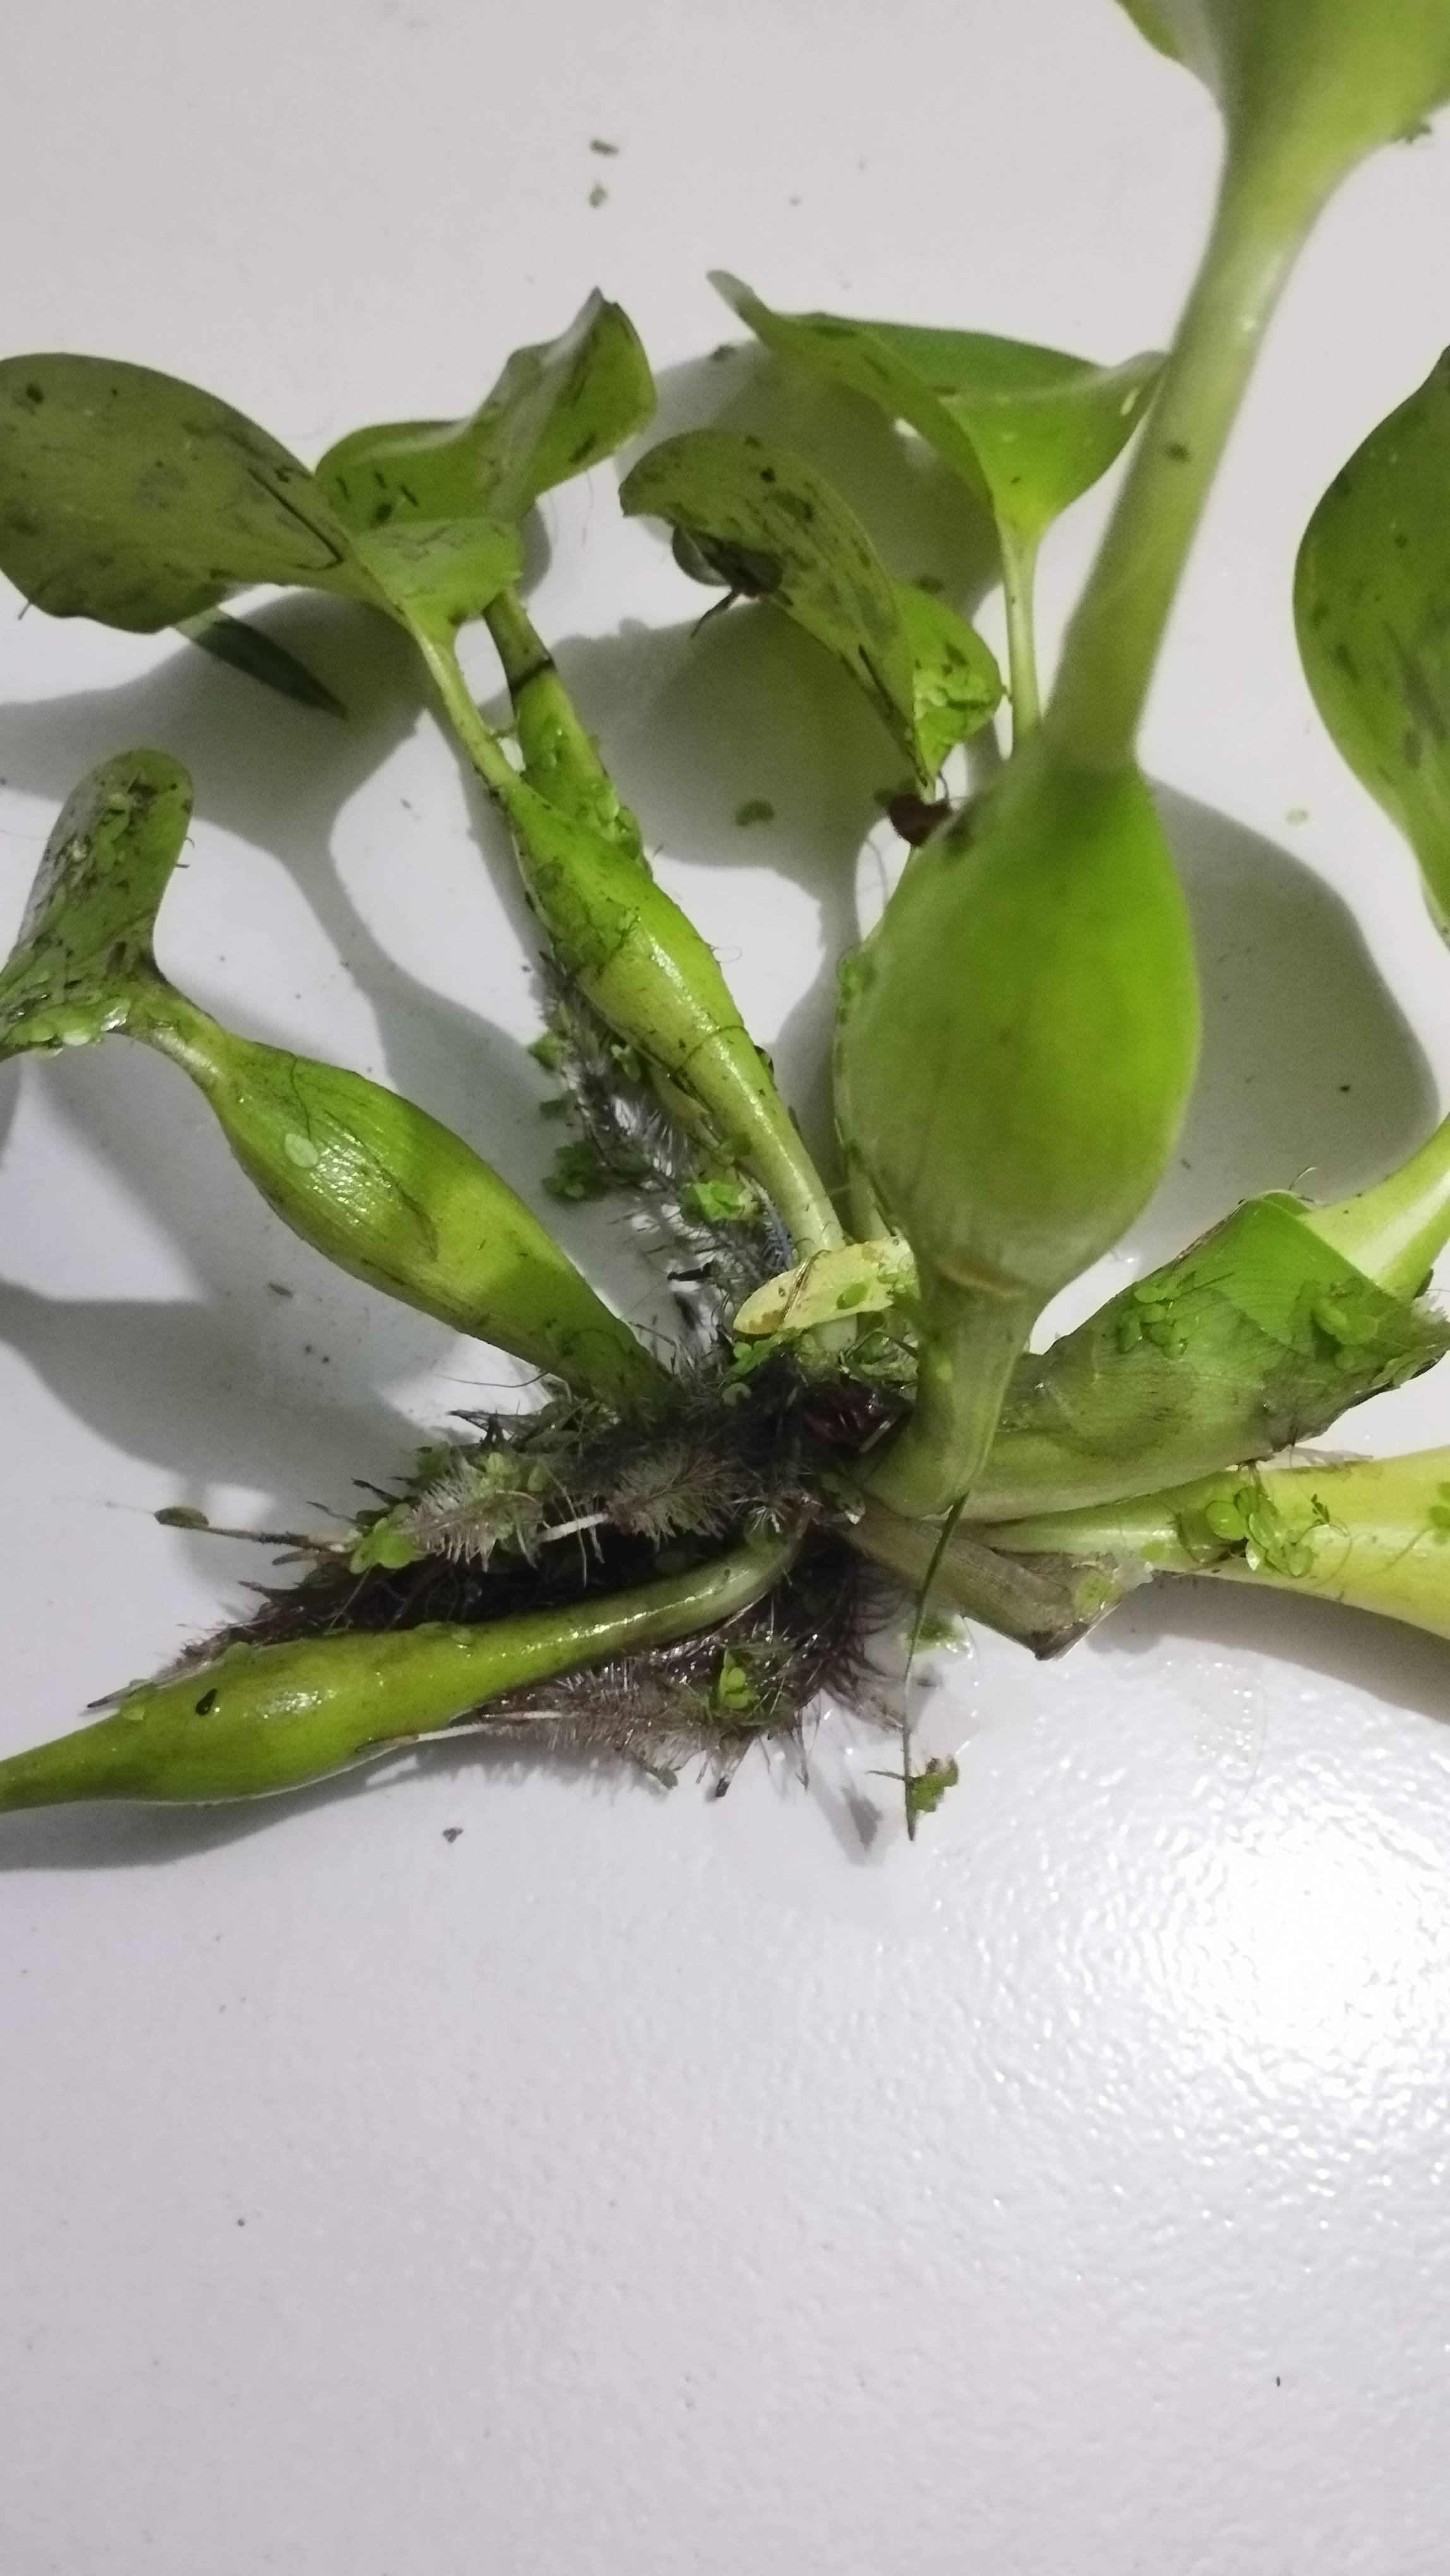
Species: Common Water Hyacinth (Eichornia crassipes)